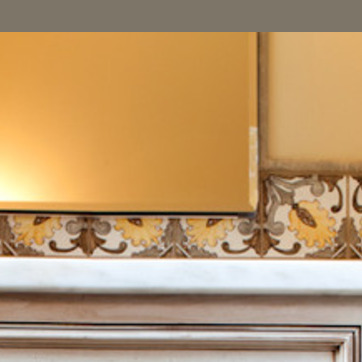
Material: mirror